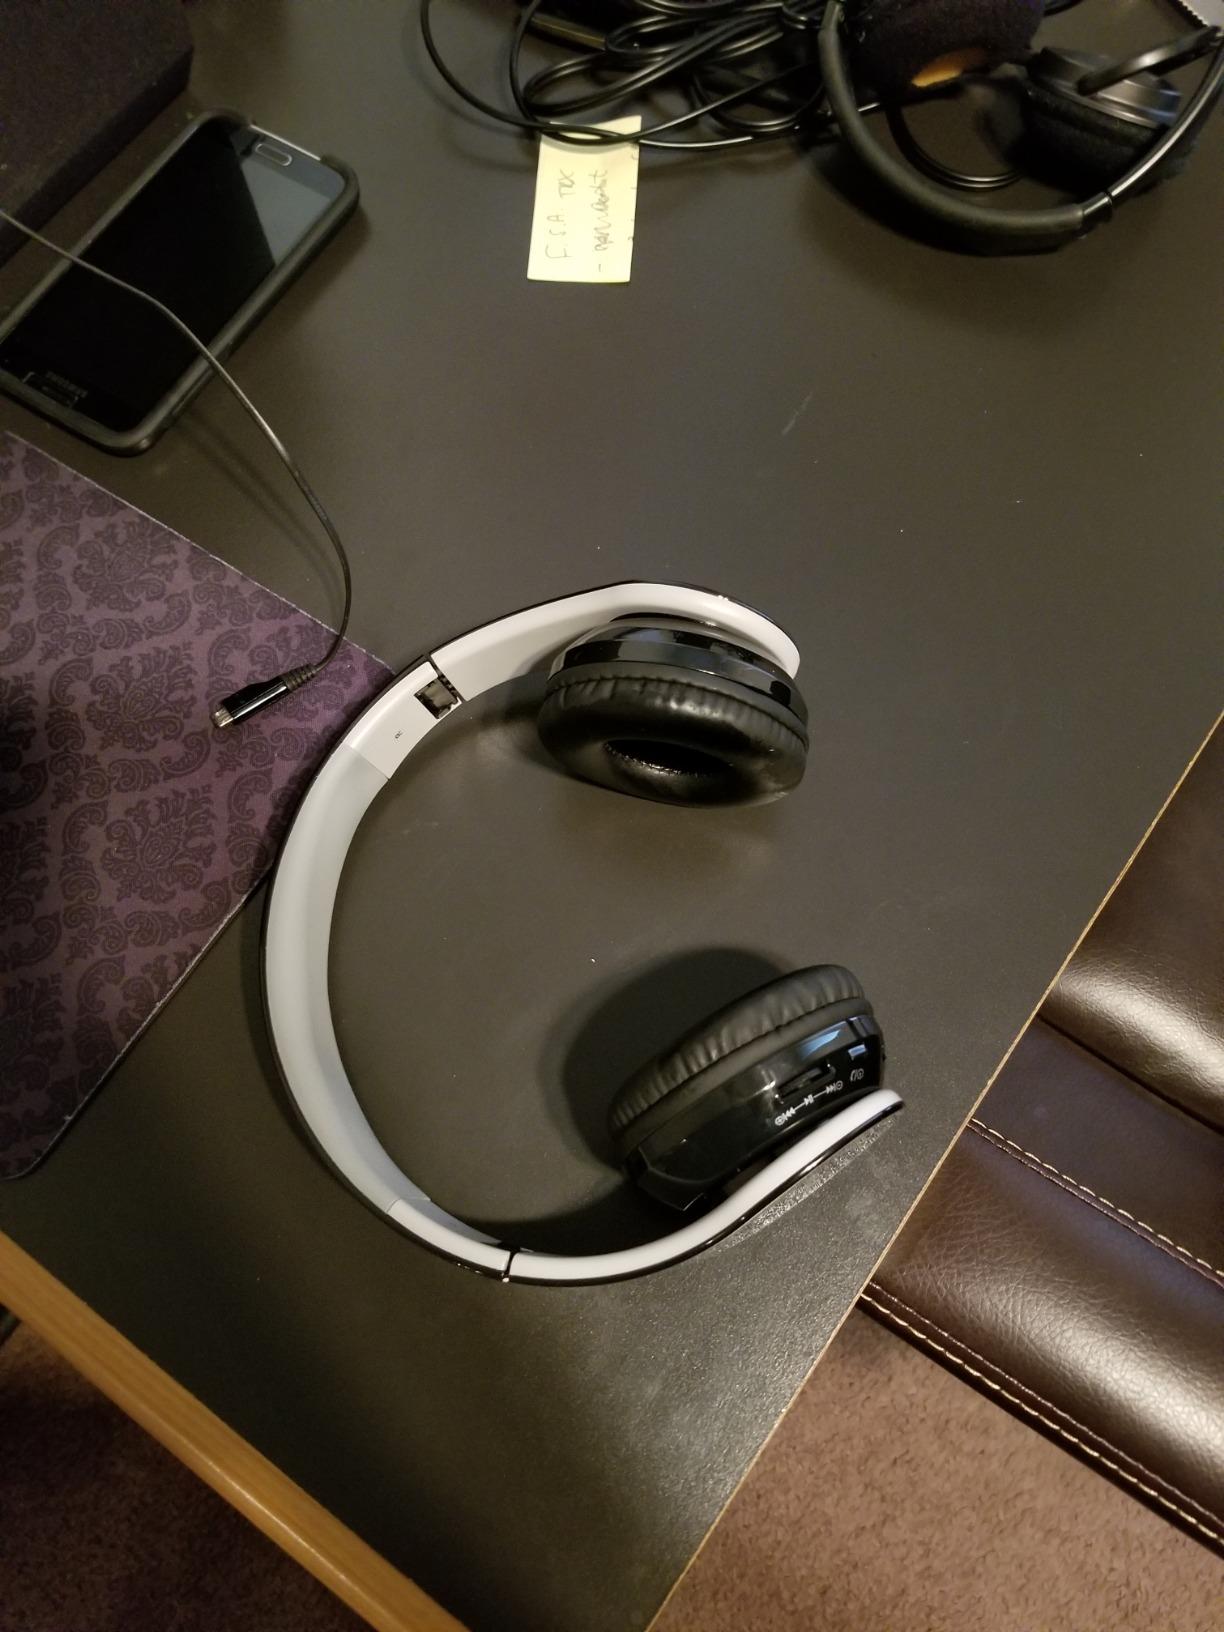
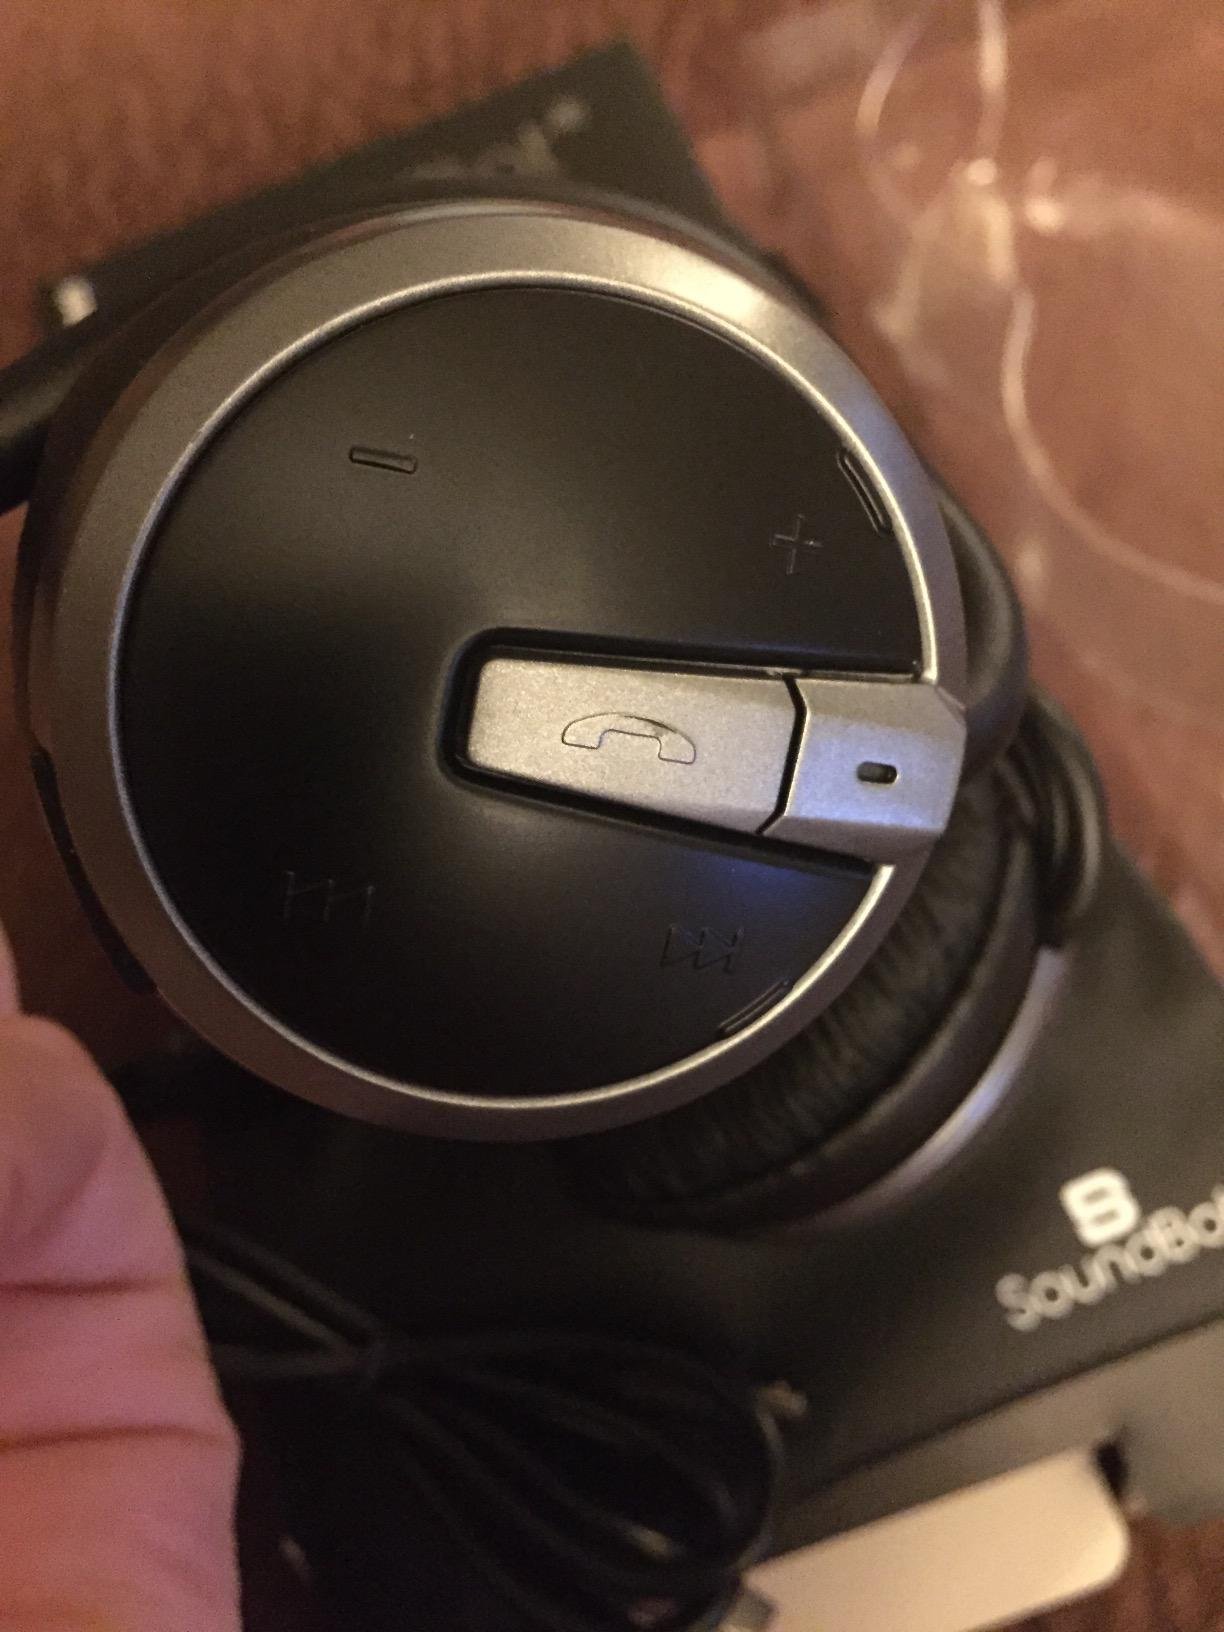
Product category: headphones
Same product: no